Ruvo Cathedral

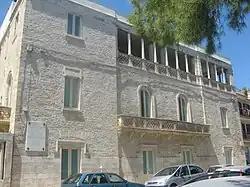
The Episcope.

In the modern age the Cathedral underwent various changes so much so that, as emerges from the ad limina reports of Bishop Gaspare Pasquali, in 1589 it could count on twelve side altars which later became fourteen. Despite the numerous altars and the existence of the sacristy and the connected episcope (we have news of the bishop's palace only from 1452), the first chapel attested by the sources dates back only to 1640: it was dedicated to the cult of the Blessed Sacrament, which it took care of the homonymous brotherhood founded in 1543 and now no longer existing. To this chapel was added a second one consecrated to the cult of Saint Blaise and his relics, both located on the left aisle. In the seventeenth century the clergy came into continuous conflict with the House Carafa, which acquired the fief of Ruvo in 1510 with Cardinal Oliviero Carafa. Under the dominion of the Duke of Andria and Count of Ruvo, Lord Ettore Carafa senior, the high altar was demolished to replace it with the throne of the Count himself. However in 1697 a new altar was built while in 1725 the bishop Bartolomeo Gambadoro rebuilt and enlarged the episcopal palace. Even in the first half of the eighteenth century the Cathedral was subject to expansion works: in 1744 the façade was lengthened by 2.40 meters (7 ft) per side and under the episcopate of Giulio De Turris the mother church was equipped in 1749 with a decorated wooden false ceiling and three canvases by Luca Alvese, also presented various chapels on both aisles: on the left aisle there were the chapels of the choir at night, of the Crucifix, of Saint Blaise, of the Blessed Sacrament and of Saint Lawrence, while on the right were builds the chapels of the Lady of Sorrows, the Saints Cosmas and Damian, the Lady of Constantinople the Archangel Michael and the Madonna of Pompeii.